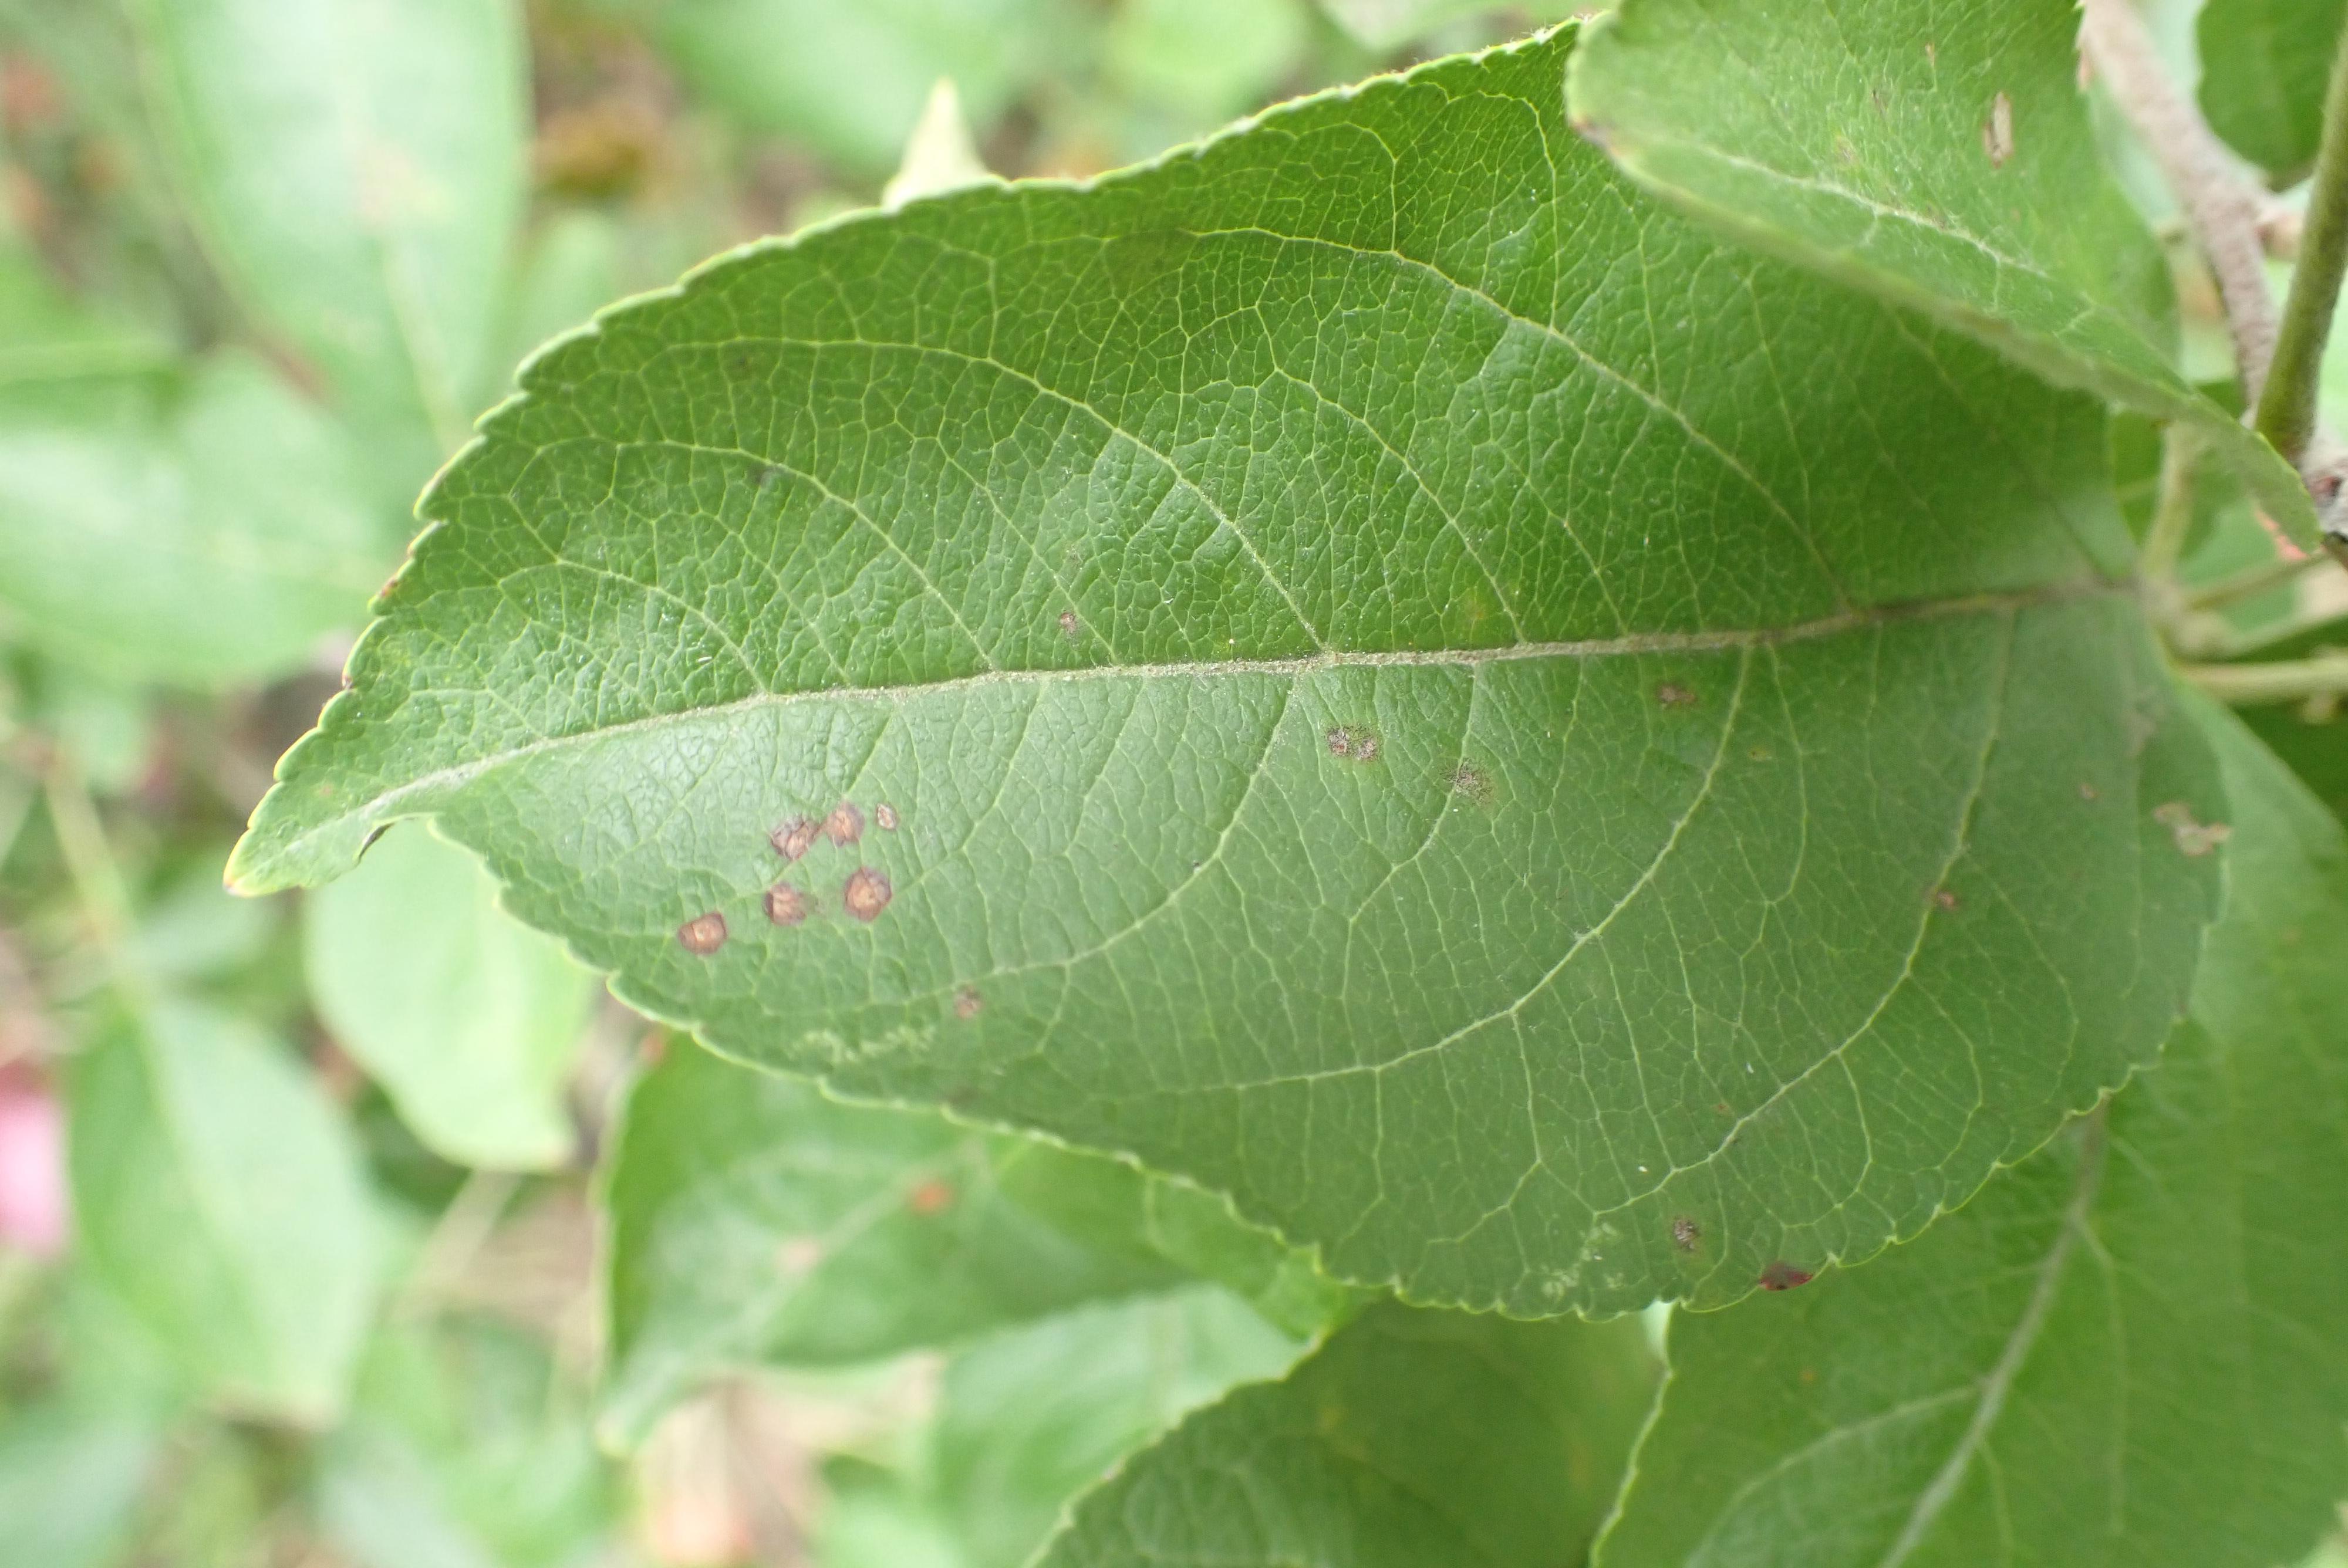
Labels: rust, frog_eye_leaf_spot